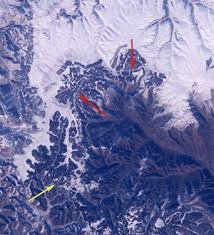
Landmark: Great Wall of China